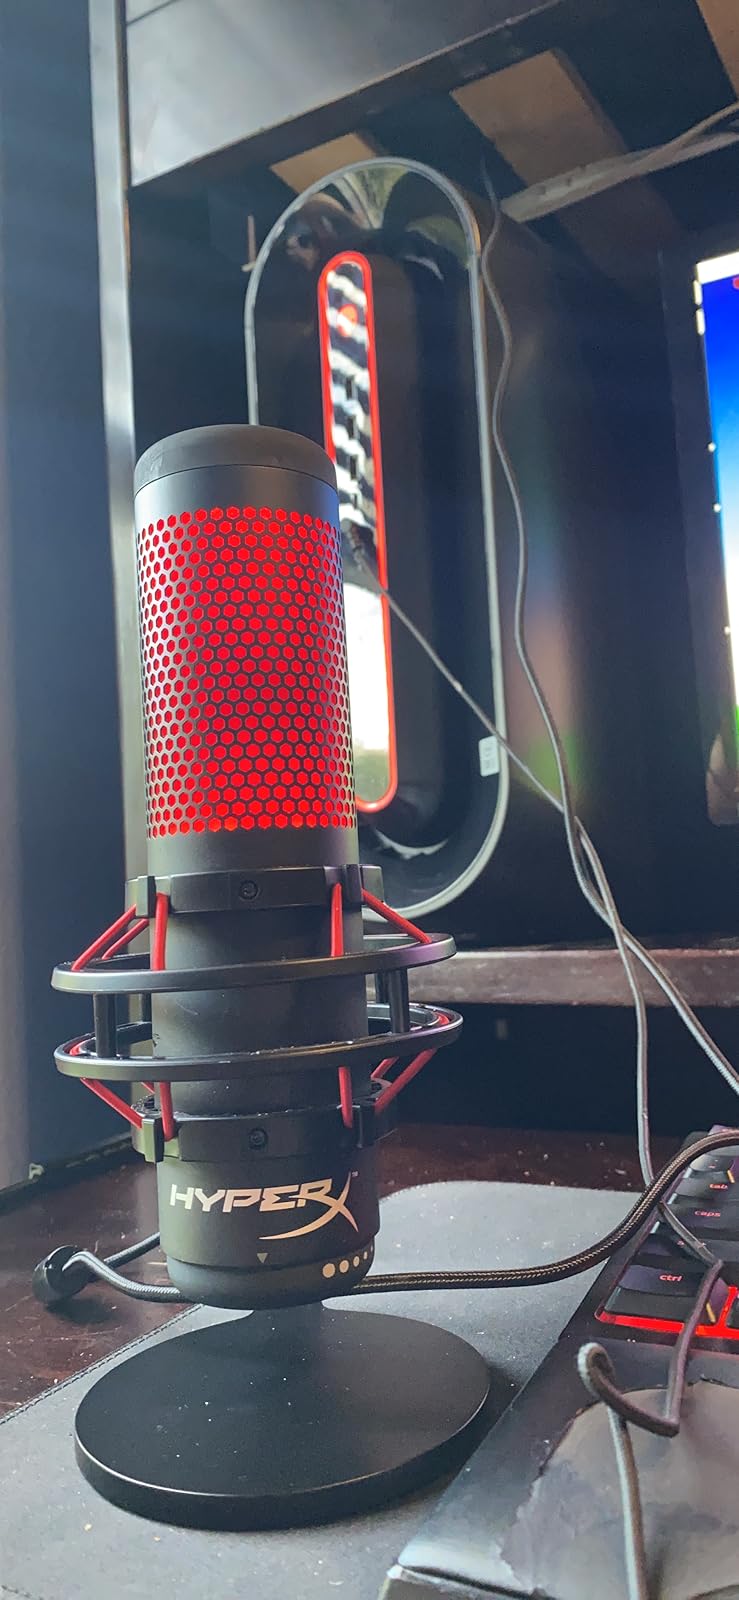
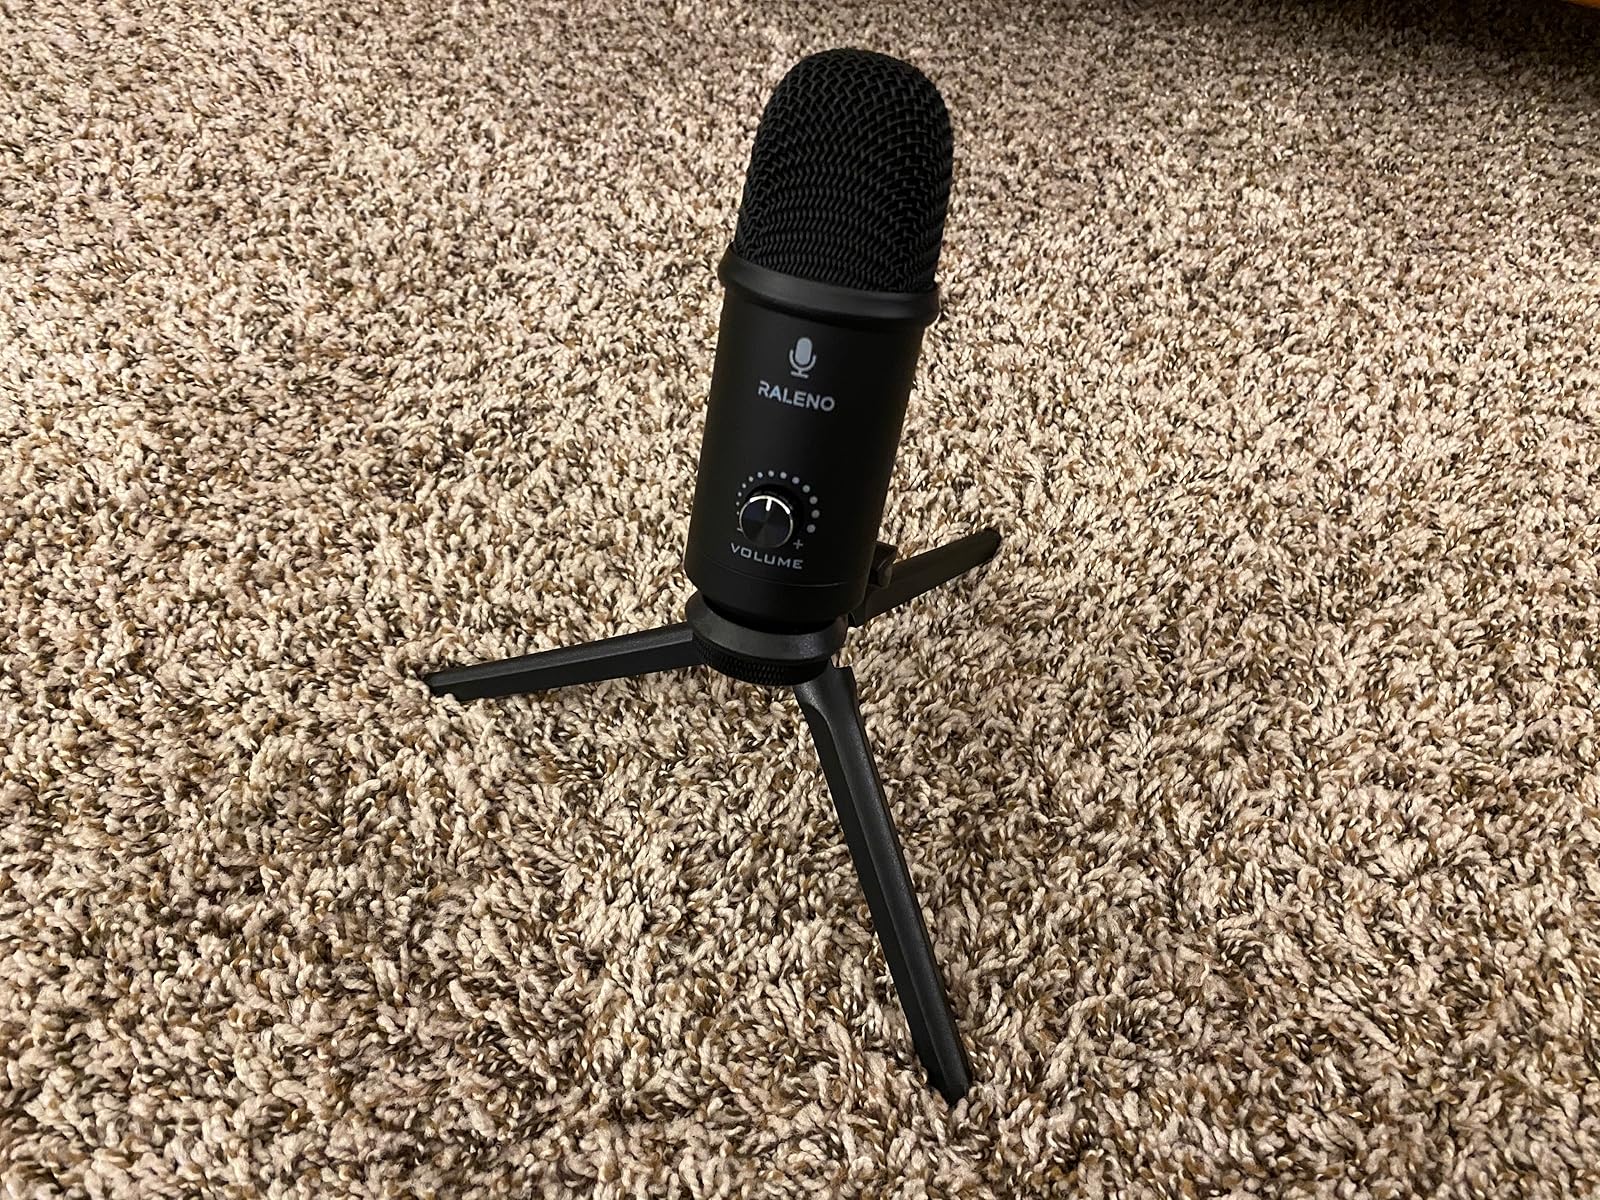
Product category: microphone
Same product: no